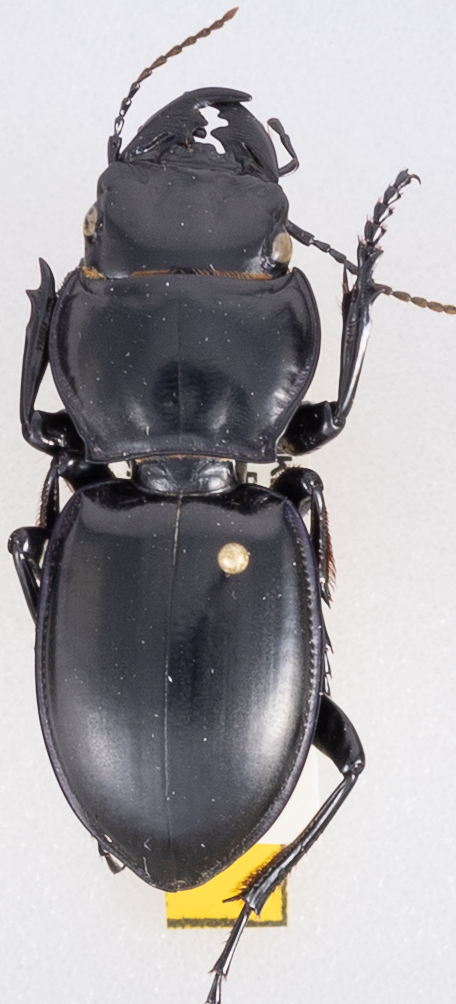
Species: Pasimachus californicus
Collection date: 2019-09-18
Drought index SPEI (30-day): -0.114
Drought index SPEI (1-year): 2.09
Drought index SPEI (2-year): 1.214